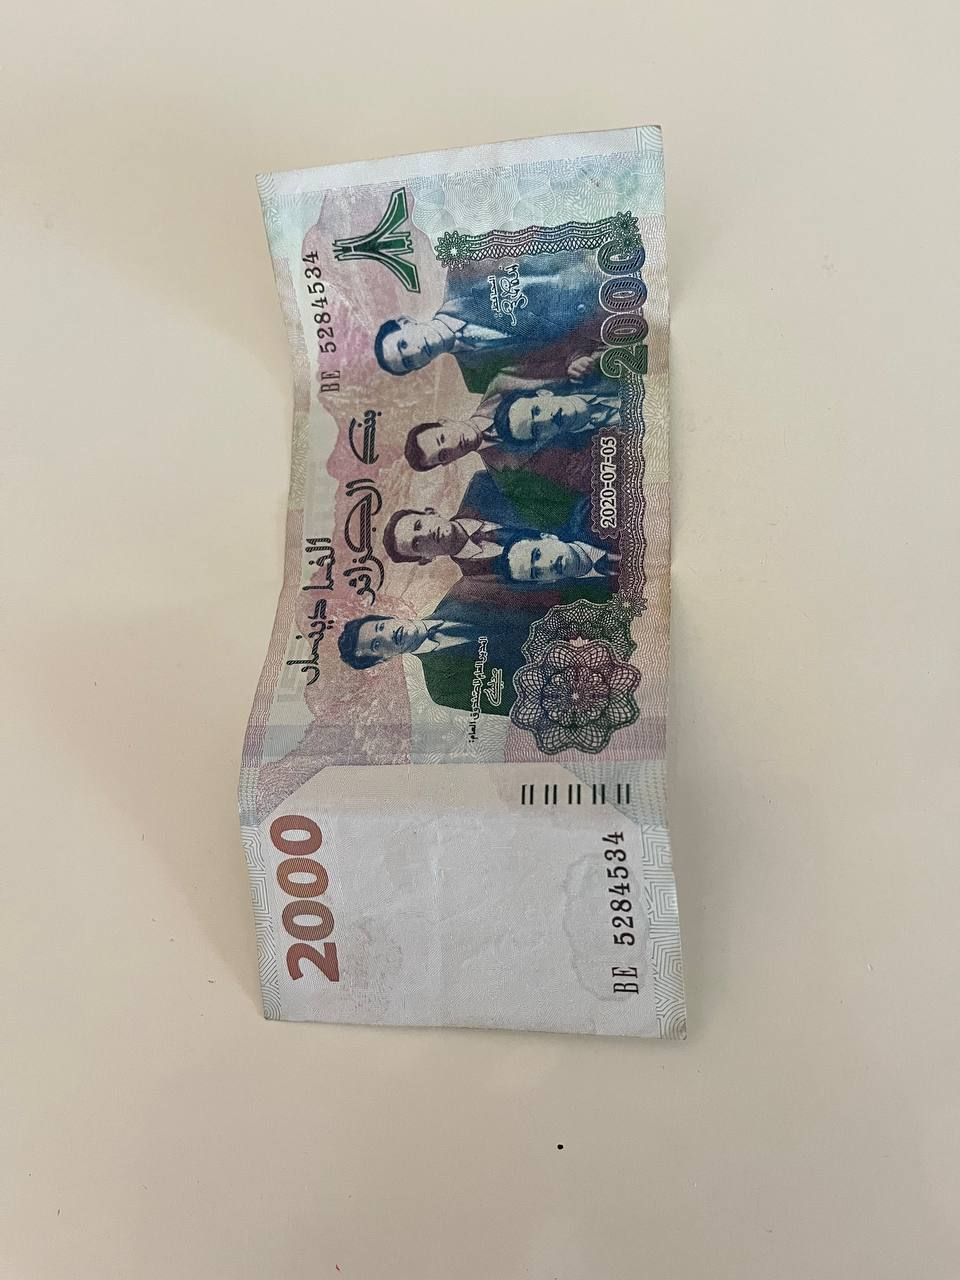
Denomination: 2000DZD